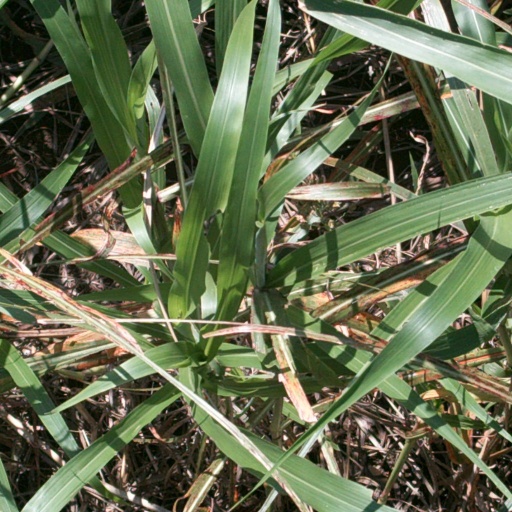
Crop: sorghum